Friedrich Kiel

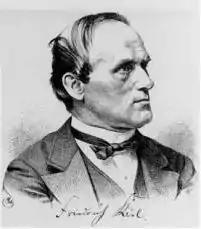

Kiel's compositions number over seventy, including a piano concerto, motets, oratorios (including the "Star of Bethlehem"), as well as a "Missa Solemnis" and two "Requiems".